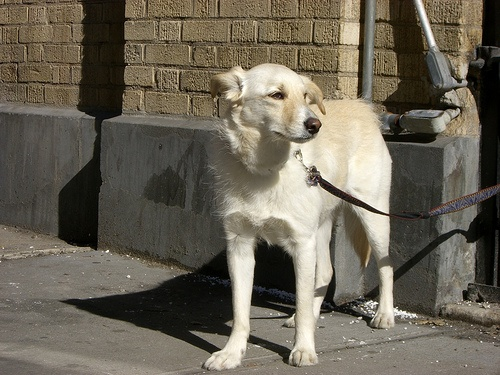
A very cute dog on a leash on the curb.
A dog on a leash looking around the street.
A dog on a leash in front of a brick building.
A white dog on a leash by a brick building.
A dog sitting on a sidewalk with a leash